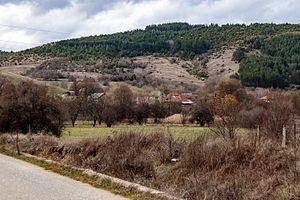
Matchevo est un village de l'est de la Macédoine du Nord, situé dans la municipalité de Berovo. Le village comptait 206 habitants en 2002.